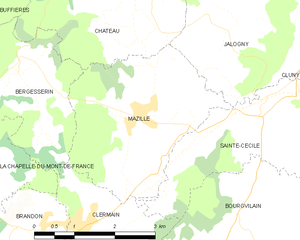
Carte des communes françaises